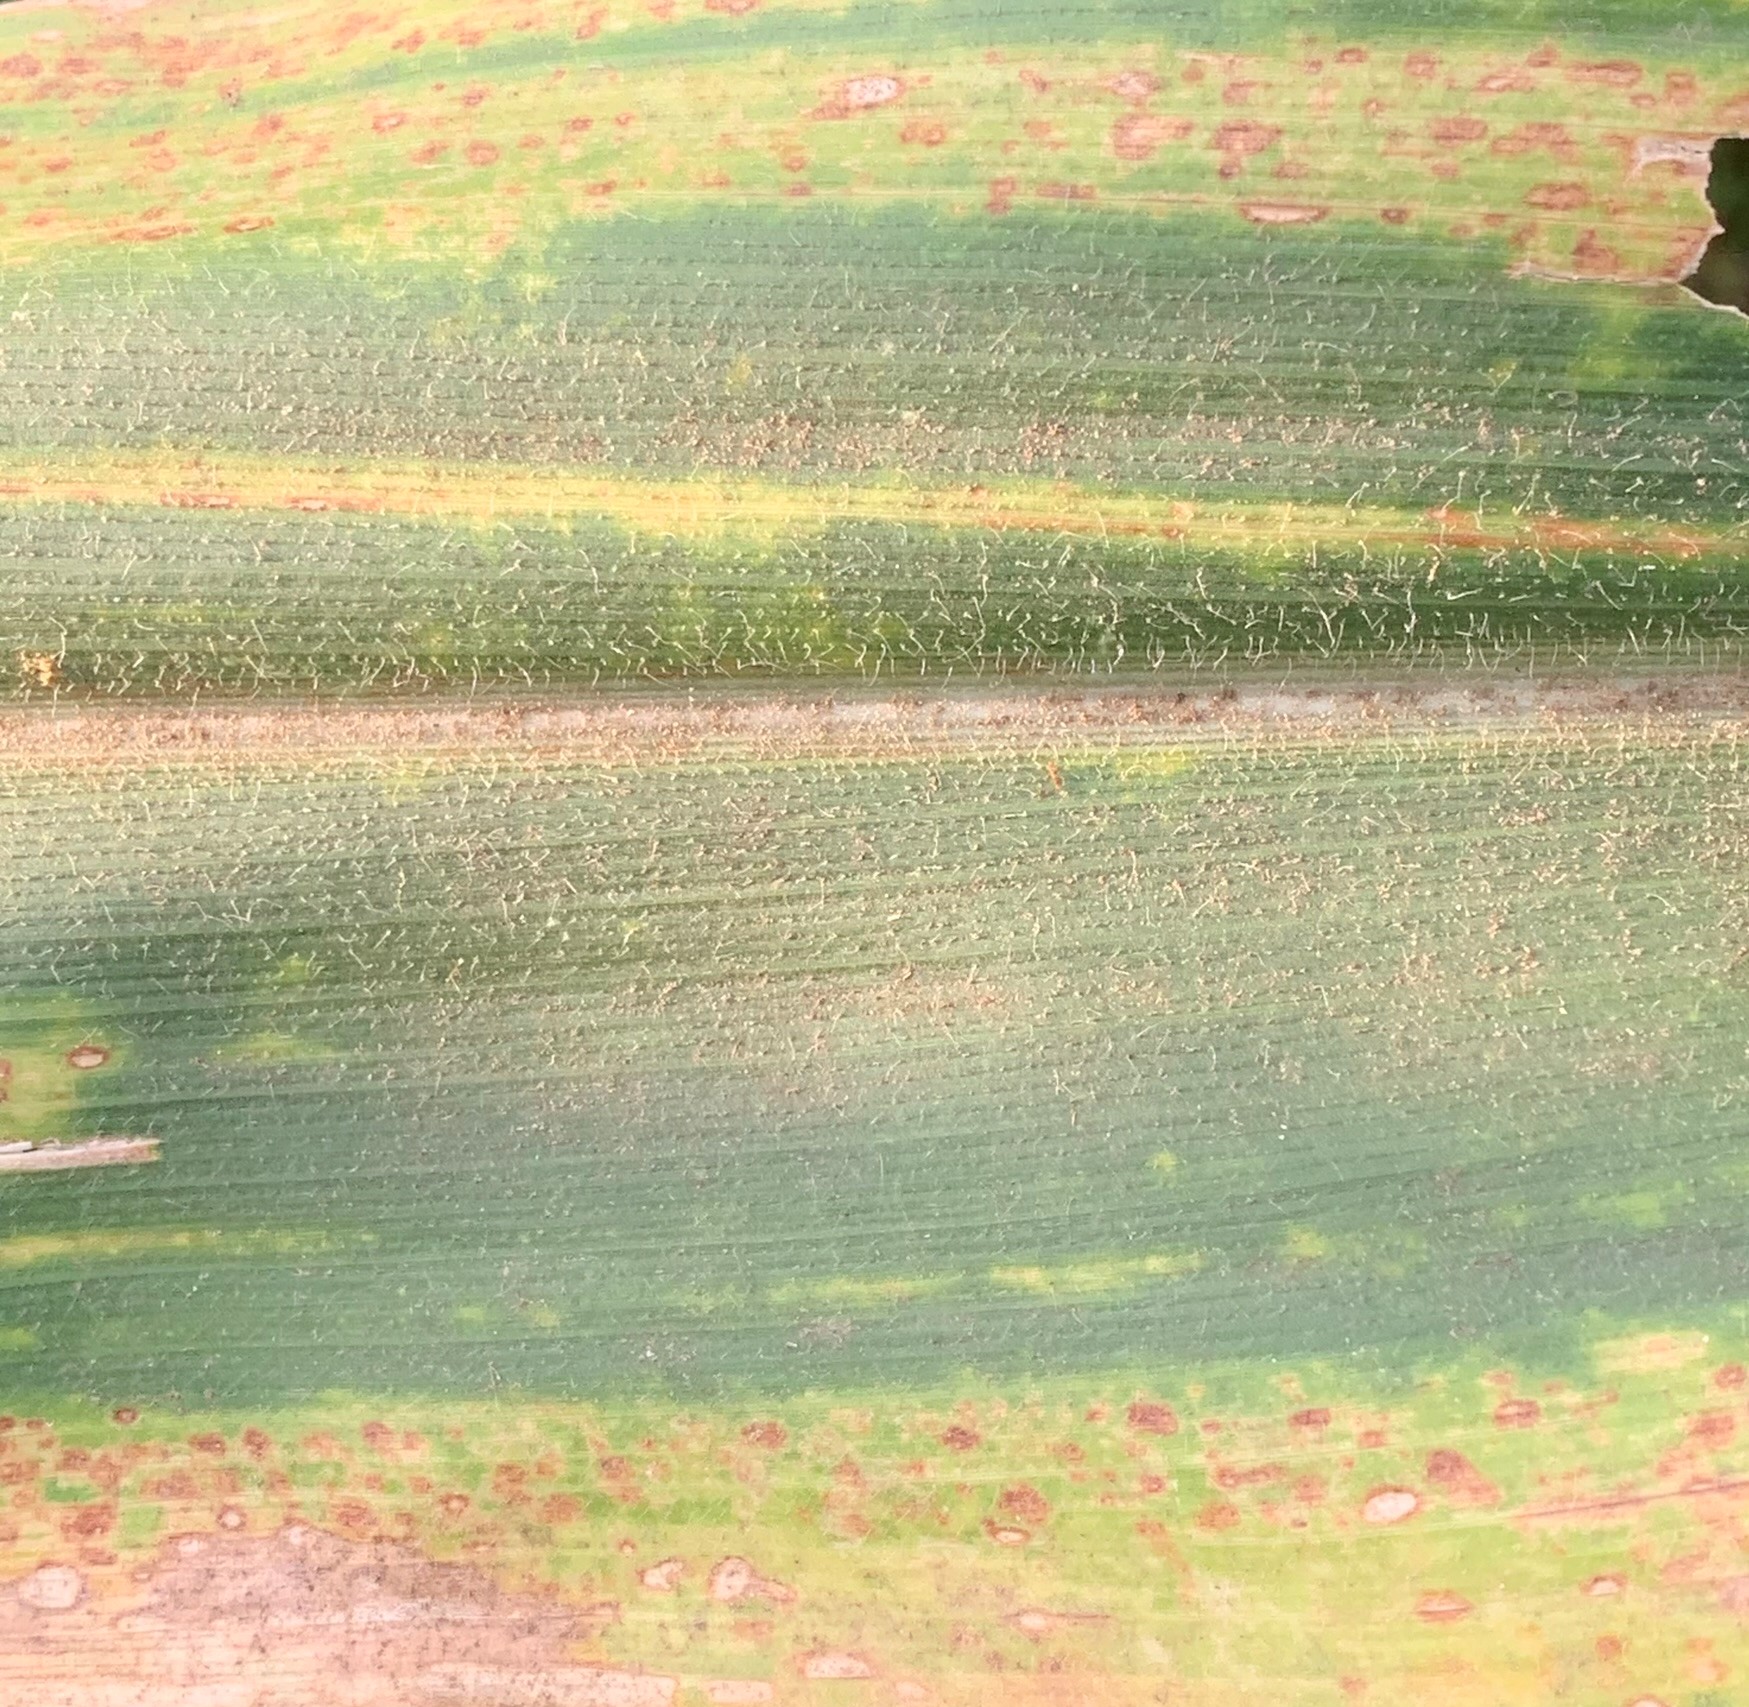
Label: MLN